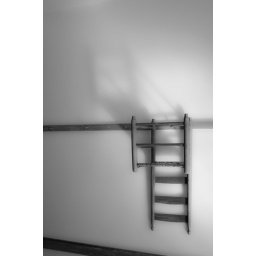
Picture of a chair hanging on the wall in a Shaker colony.